St Andrew's College, University of Sydney

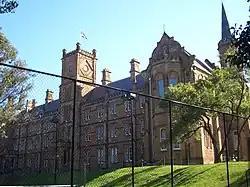
St Andrew's College

Whilst the Theological Hall of the Presbyterian Church in New South Wales, now the Presbyterian Theological Centre, was without home, St Andrew's College allowed its members to live at the College (until it relocated to Burwood in 1983).